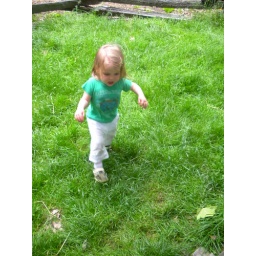
The green grass grew all around